Checker Motors Corporation

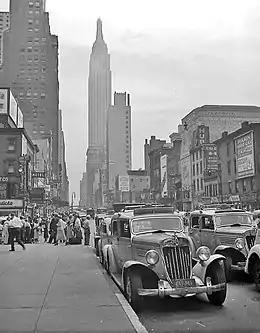
Checker Model Y taxicabs in New York City (1938)

However, Markin still retained his small share of ownership and held options to acquire a 60 percent share of the company. Ten days later Markin sold those options to E. L. Cord for less than $1 million; Checker Cab became part of the Cord Corporation and Markin was reinstalled as head of the company. With funds secured and new ownership in place, Checker Cab was integrated into the Auburn–Cord–Duesenberg (A-C-D) group, allowing Checker to operate autonomously and still draw on engineering talent from the larger group, including Auburn vice-president of engineering Herbert C. Snow.